Mamluk dynasty (Delhi)

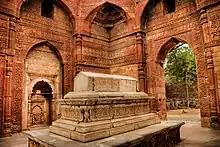
Tomb of Iltutmish (r. 1211–1236) in the Qutub Minar complex.

The first Sultan of the Mamluk dynasty was Qutb ud-Din Aibak, who had the titular name of Sultan and reigned from 1206 to 1210. He temporarily quelled the rebellions of Nasir-ud-Din Qabacha of Multan and Tajuddin Yildoz of Ghazni. Making Lahore his capital, he consolidated his control over North India through an administrative hold over Delhi. He also initiated the construction of Delhi's earliest Muslim monuments, the Quwwat-ul-Islam mosque and the Qutb Minar. In 1210, he died due to injuries received from an accident while playing a game of polo in Lahore; his horse fell and he was impaled on the pommel of his saddle. He was buried near the Anarkali Bazaar in Lahore.